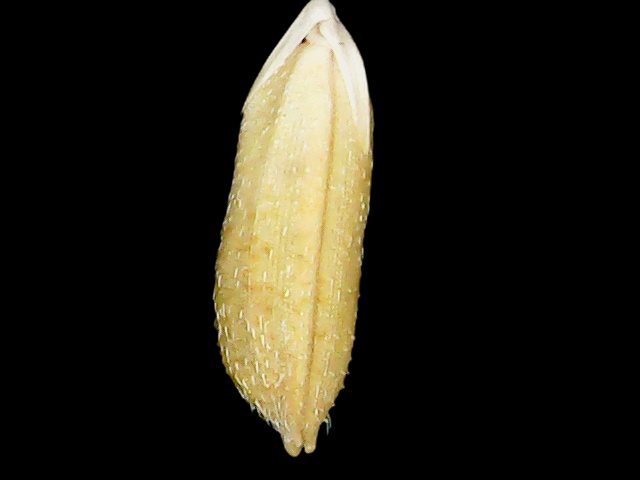
Rice variety: Bd51